Jermaine Wiggins

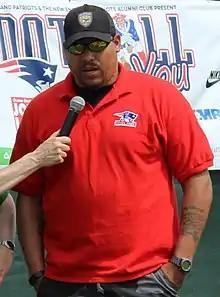
Wiggins in 2014

Jermaine Wiggins (born January 18, 1975) is an American former professional football player who was a tight end in the National Football League (NFL). He played college football for the Georgia Bulldogs, and signed with the New York Jets as an undrafted free agent in 1999.